Ole Gunnar Solskjær

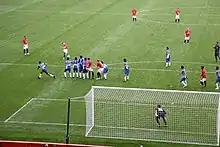
Solskjær taking a free kick during his testimonial in 2008

On 2 August 2008, a testimonial match was played in honour of Solskjær at Old Trafford against Espanyol. Almost 69,000 fans were present, setting a record as the second-highest-attended testimonial in British history. United eventually got the winner from substitute Fraizer Campbell. Solskjær appeared in the 68th minute, replacing Carlos Tevez.